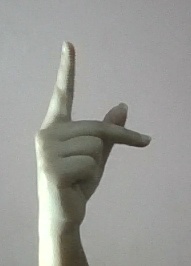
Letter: dha